Seether

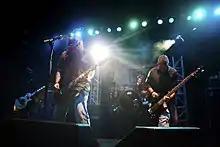
Seether performing in 2012

The band spent several months recording in Nashville, Tennessee with producer Brendan O'Brien, then resumed touring in April 2010 with the intention of returning to the studio "in the first week of June" to complete the new record. Drummer John Humphrey confirmed in August that recording was completed, and the album was in the mixing process. He said that the band believed this album to be their best work, and that the songs are "very strong, melodic, and heavy at times". Morgan confirmed the album's completion in September, and gave the expected release date as early 2011. A new song, "No Resolution", was debuted on 4 September 2010, during a live show at the DuQuoin, IL State Fair. McLawhorn and Humphrey, in a radio interview, announced that the new album would be titled "Holding Onto Strings Better Left to Fray", and that it would be released in May. The album's first single, "Country Song", was released on 8 March in the US and on 4 April in the United Kingdom, and the new album was released on 17 May 2011. Seether reached their highest position on the US Billboard 200 Charts when "Holding Onto Strings Better Left to Fray" rose to the Number 2 position. It also reached number one on the US Rock Albums, US Alternative Albums, and US Hard Rock Album Charts. Their single-week sales of 61,000 records was their best since "Karma and Effect" sold 82,000 copies in 2005. "Billboard" named Seether the No. 1 Active and No. 1 Heritage Rock Artist of 2011. A remix EP of the "Holding Onto Strings Better Left to Fray" album, titled "Remix EP", was released on 7 February 2012.